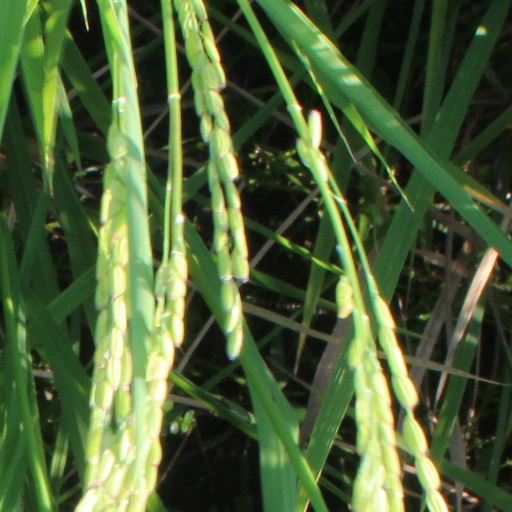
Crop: rice